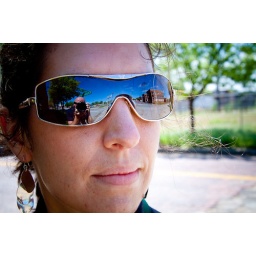
Reflection of me in Andreas sunglasses shooting the building across the street